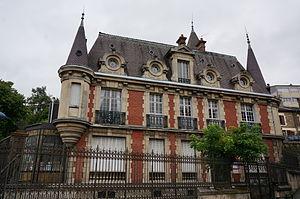
Ancien Château Crepel de Nouzonville .
Nouzonville est une commune française, située dans le département des Ardennes en région Grand Est.